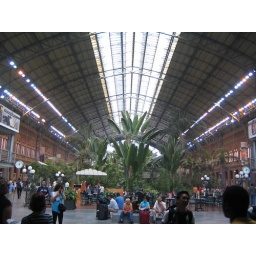
Madrid's train station with a big rain forest in the middle.